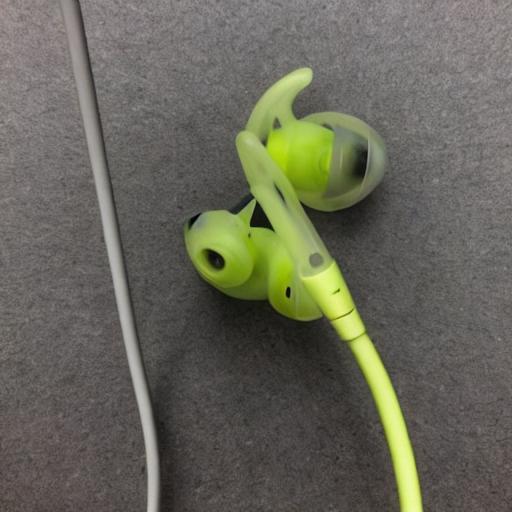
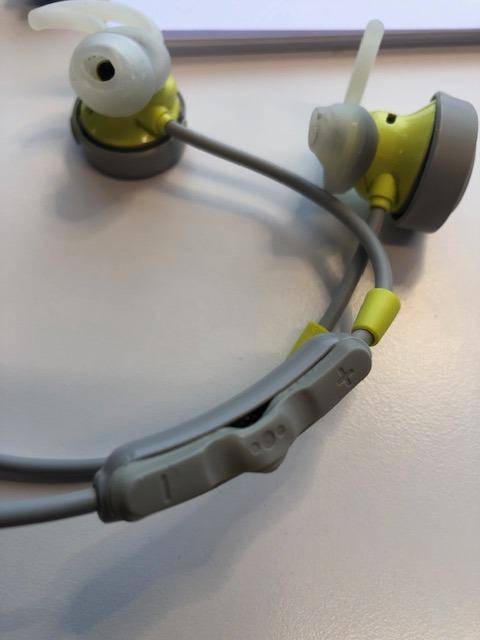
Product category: headphones
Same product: no